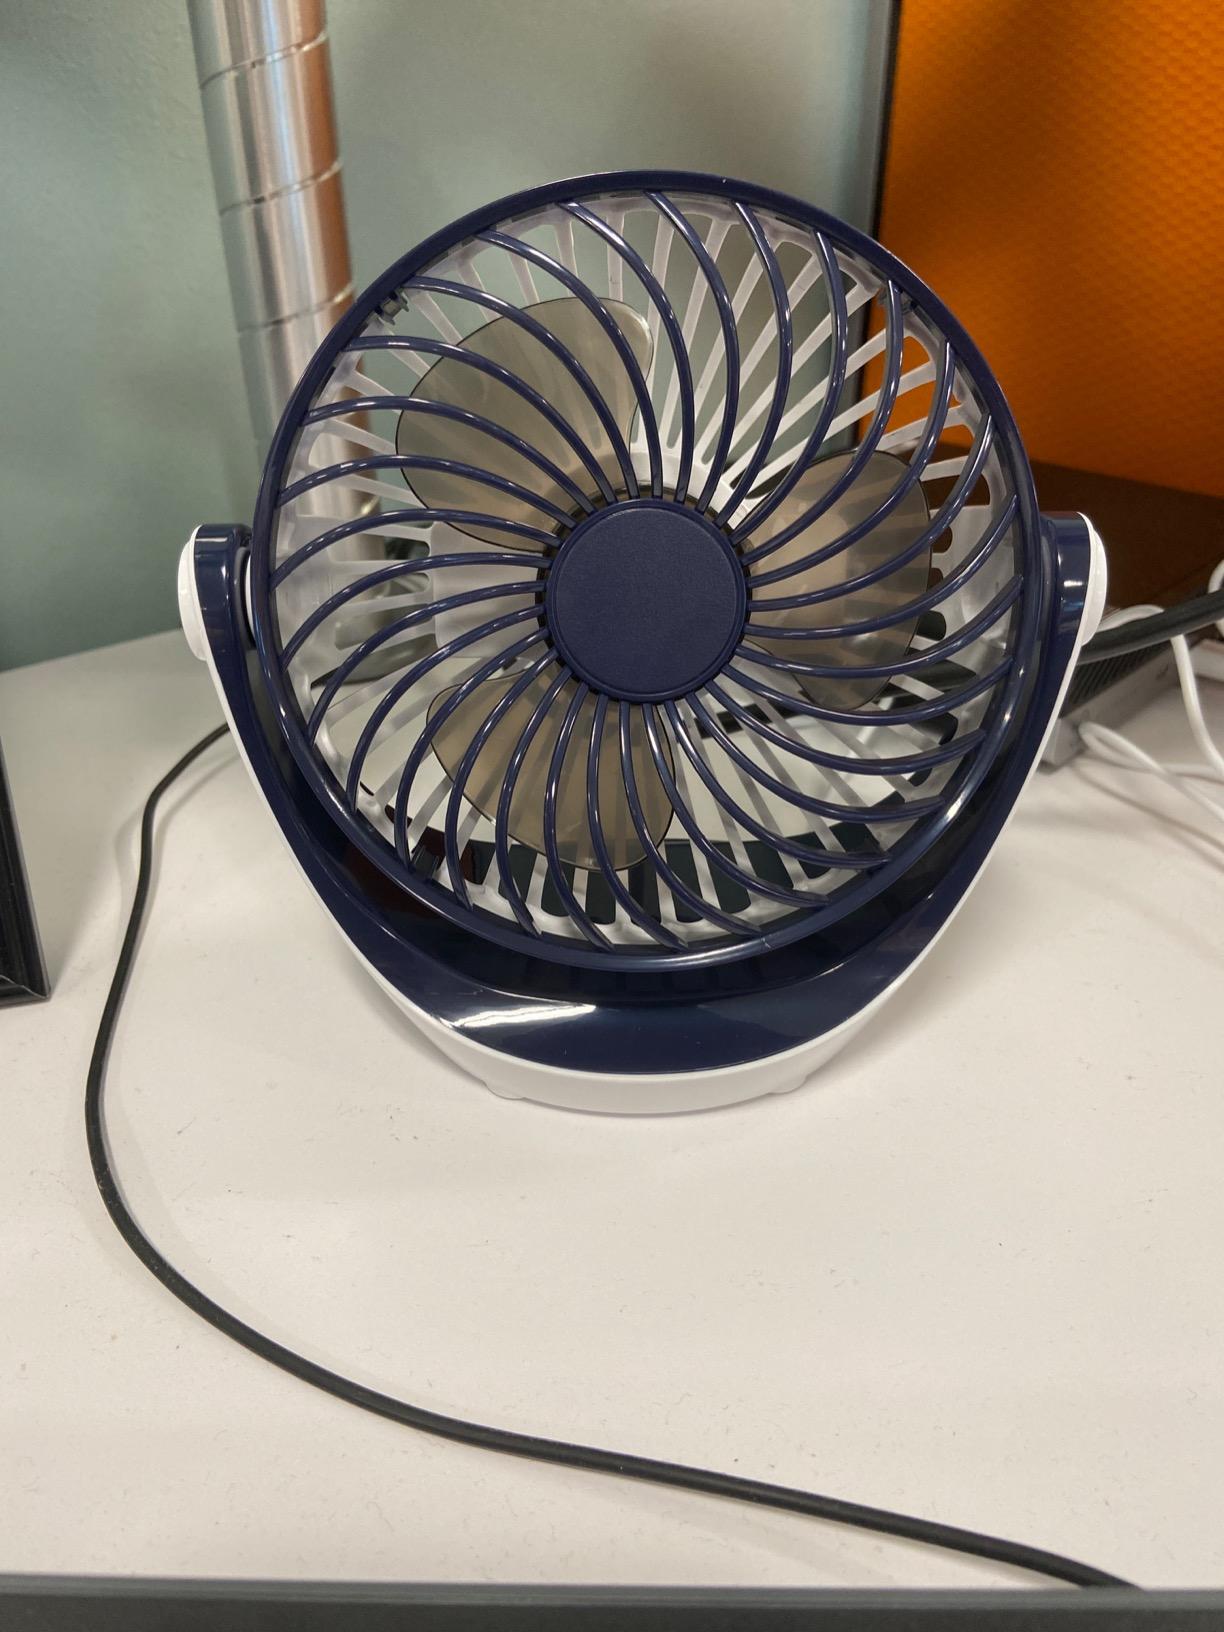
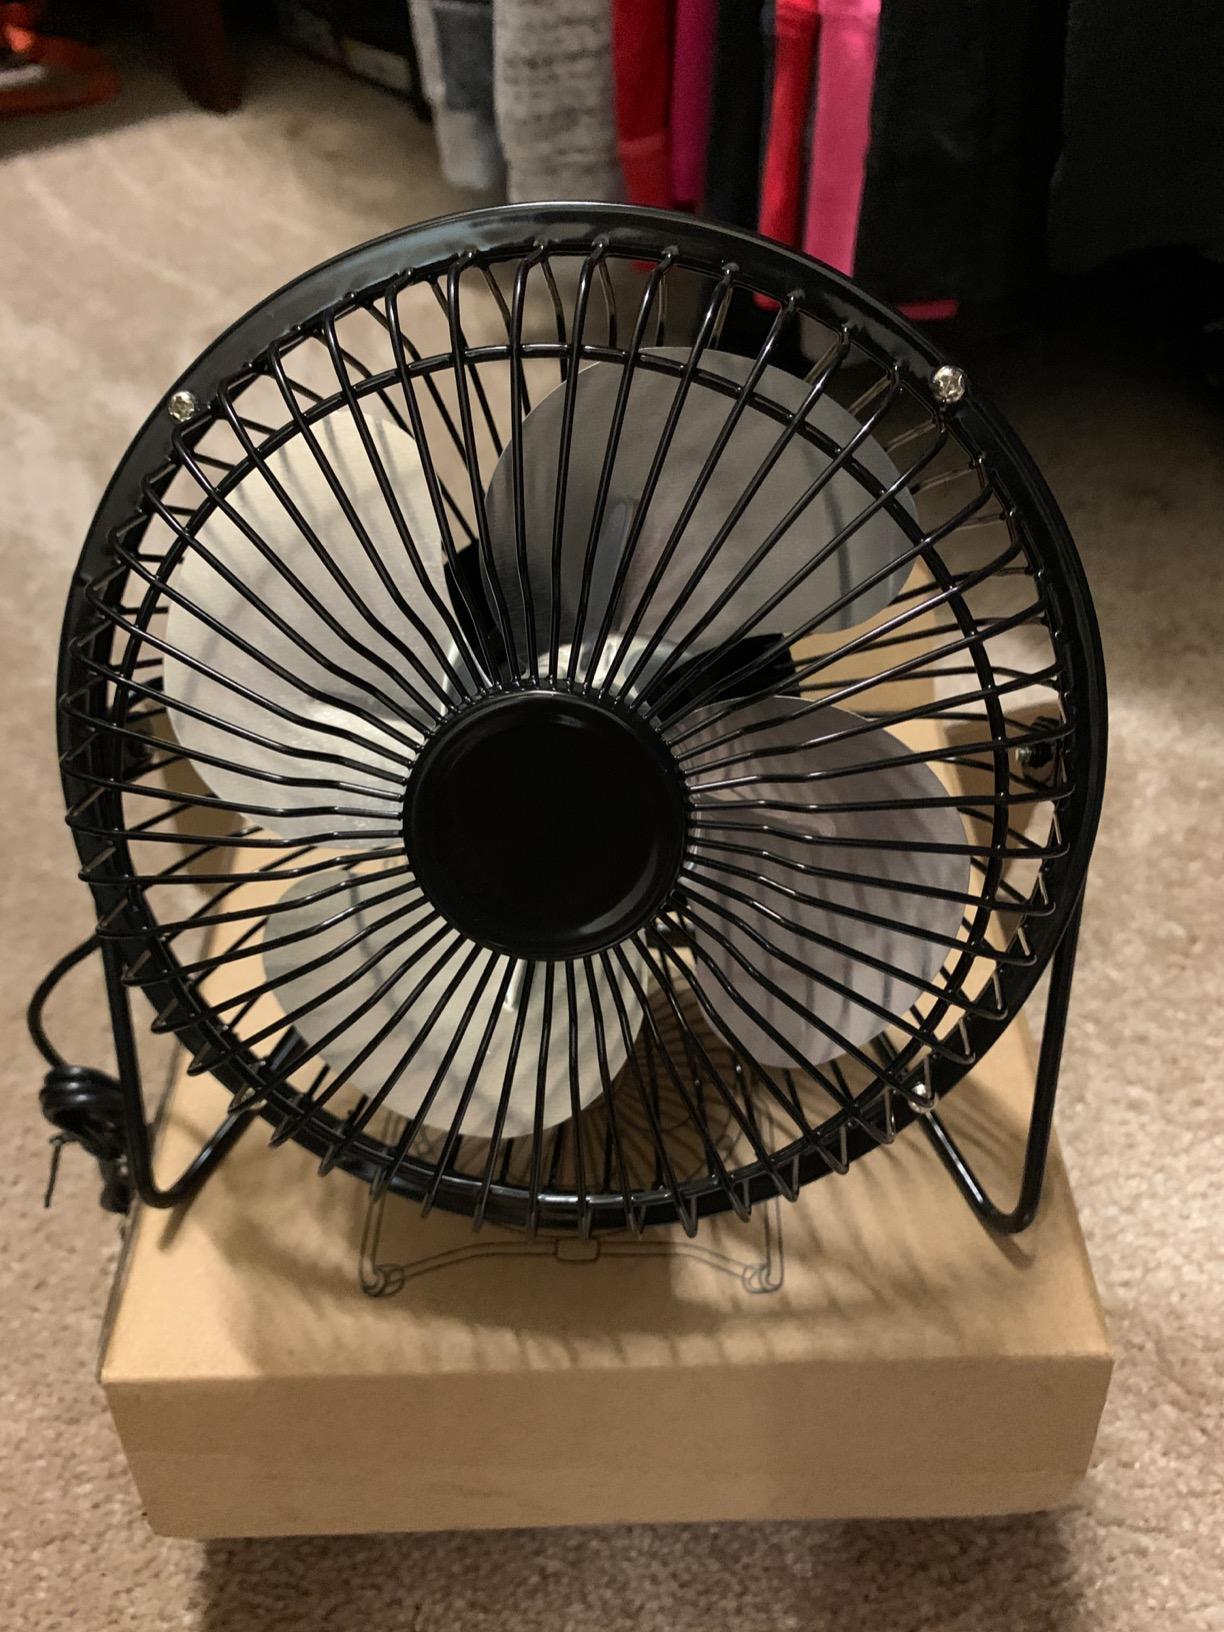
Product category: fan
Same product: no